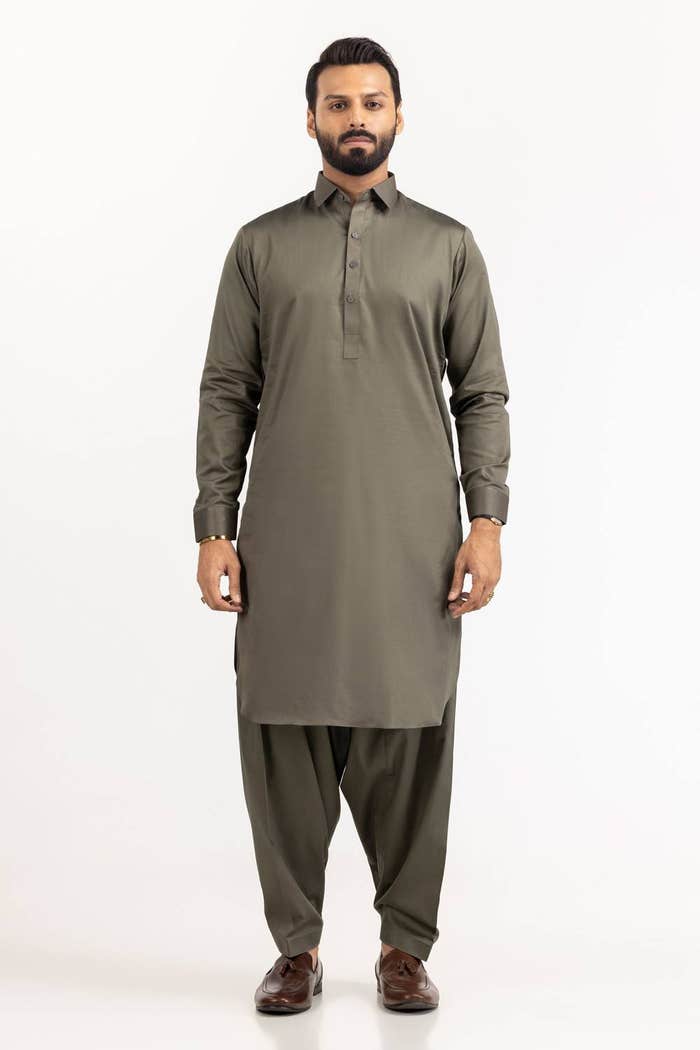
olive kurta pants